London Recordings

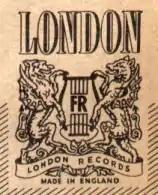
Gramophone era logo

London arose from the split in ownership between the British and American branches of Decca Records. The American branch of London Records released British Decca records in the U.S., as British Decca could not use the "Decca" name there as well as vice-versa. The label was noted for classical albums made in then state-of-the-art stereophonic sound, and such artists as Georg Solti, Joan Sutherland, and Luciano Pavarotti.